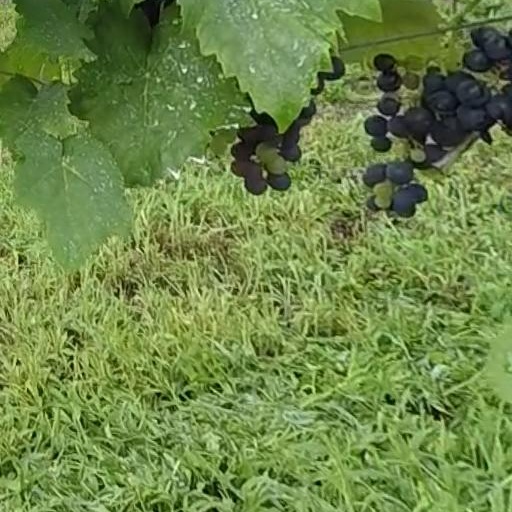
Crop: grape